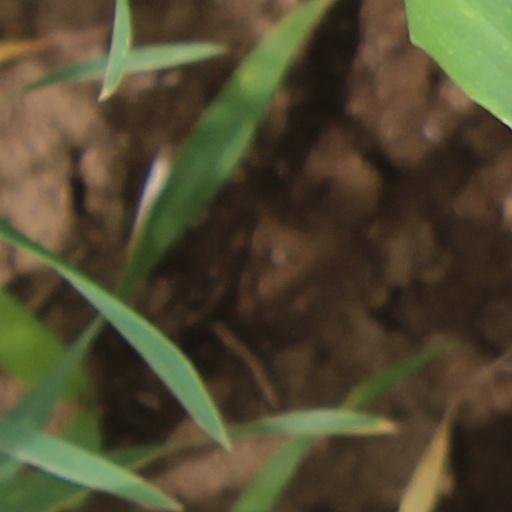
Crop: wheat